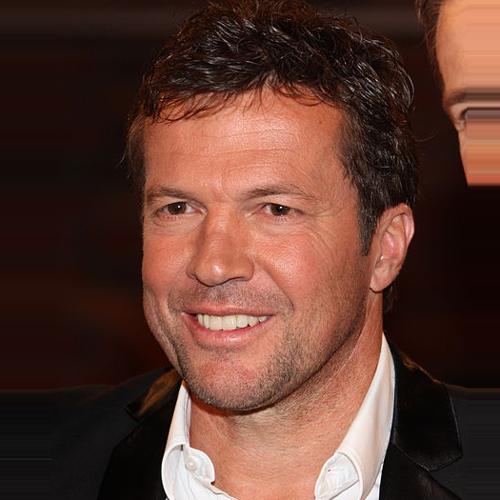
Age: 50